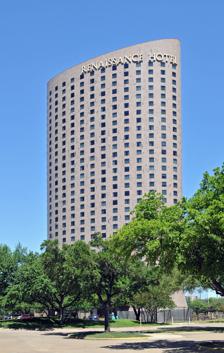
Building: Renaissance Dallas Hotel
Country: United States of America
Year built: 1983
Skyscraper hotel in Dallas Texas Renaissance Dallas Hotel Renaissance Dallas Hotel from the other side of Wycliff Ave Former names Stouffer Hotel Wyndham Resorts General information Status Completed Type Hotel Architectural style Modernism Location 2222 Stemmons Freeway Dallas , Texas Coordinates 32°48′13″N 96°49′55″W / 32.8037°N 96.832°W / 32.8037; -96.832 Completed 1983 Management Marriott International Height Roof 137.47 m (451.0 ft) Technical details Floor count 30 Design and construction Architect(s) Growald Architects {design} Dahl Braden Chapman Other information Number of rooms 484 rooms 30 suites References The Renaissance Dallas Hotel is a 30-story, 137.47 m (451.0 ft) skyscraper hotel in Dallas , Texas . The hotel, with floors, has 514 guest rooms and was completed in 1983, when it opened as a Wyndham hotel. The Renaissance Hotel currently stands as the 24th-tallest building in the city. The building was designed by architect Dahl Braden Chapman. Variously nicknamed "The Bic", "The Bic Lighter", "The Stick", "The Speedstick", "The Mennen Speedstick." The Renaissance Dallas Hotel used to hold the world's second largest free-standing chandelier in the world. It was replaced in 2011. The hotel is also known for its distinctive elliptical shape and diagonal roofline. The slanted roofline provides for a large curtain wall. This shelters the building's open-air rooftop swimming pool , which is one of the highest pools in Dallas. The building's unique design led to it being prominently featured in a cover image of a 1984 issue of National Geographic . The structure initially opened in 1983 as a Wyndham hotel, but was renamed in 1987 after Stouffer parent company Nestlé approved its acquisition in 1987. Stouffer Hotels Corporation took the hotel over from real estate developer Trammel Crow via a controlling joint ownership venture and managing contract agreement. The building was acquired by Marriot International in 1997 with its Renaissance brand. See also List of tallest buildings and structures in Dallas References ^ "Renaissance Dallas Hotel" . CTBUH Skyscraper Center . ^ "Emporis building ID 118445" . Emporis . ^ "Renaissance Dallas Hotel" . SkyscraperPage . ^ Renaissance Dallas Hotel at Structurae ^ "Renaissance Dallas Hotel Debuts $35 Million Upgrade" . D Magazine. November 24, 2014. ^ Nykiel, Ronald (2007). Handbook of Marketing Research Methodologies for Hospitality and Tourism . Psychology Press. p. 80. ISBN 9780789034267 . External links Wikimedia Commons has media related to Renaissance Dallas Hotel . Official website v t e Skyscrapers in Dallas Current Bank of America Plaza Renaissance Tower Comerica Bank Tower Chase Tower Fountain Place Trammell Crow Center 1700 Pacific Avenue Thanksgiving Tower Energy Plaza First National Bank Tower Gables Republic Tower Republic Center Tower II Whitacre Tower Ross Tower Tower at Cityplace Reunion Tower Sheraton Dallas Hotel Mercantile National Bank Building Bryan Tower Magnolia Hotel Harwood Center 717 Harwood 2100 Ross Avenue Renaissance Dallas Hotel One Dallas Center One Main Place 1600 Pacific Tower Omni Dallas Hotel The Mondrian Adolphus Hotel Davis Building Kirby Building Tower Petroleum Building Corrigan Tower Plaza of the Americas Pacific Place The Crescent See also List of tallest buildings in Dallas